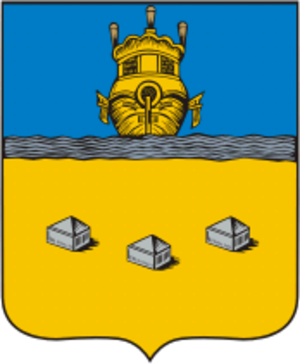
Soligalitj
Soligalitsj er en by i Kostroma oblast i Rusland. Byen ligger på højre bred af floden Kostroma, omkring 170 km nordøst for Kostroma.